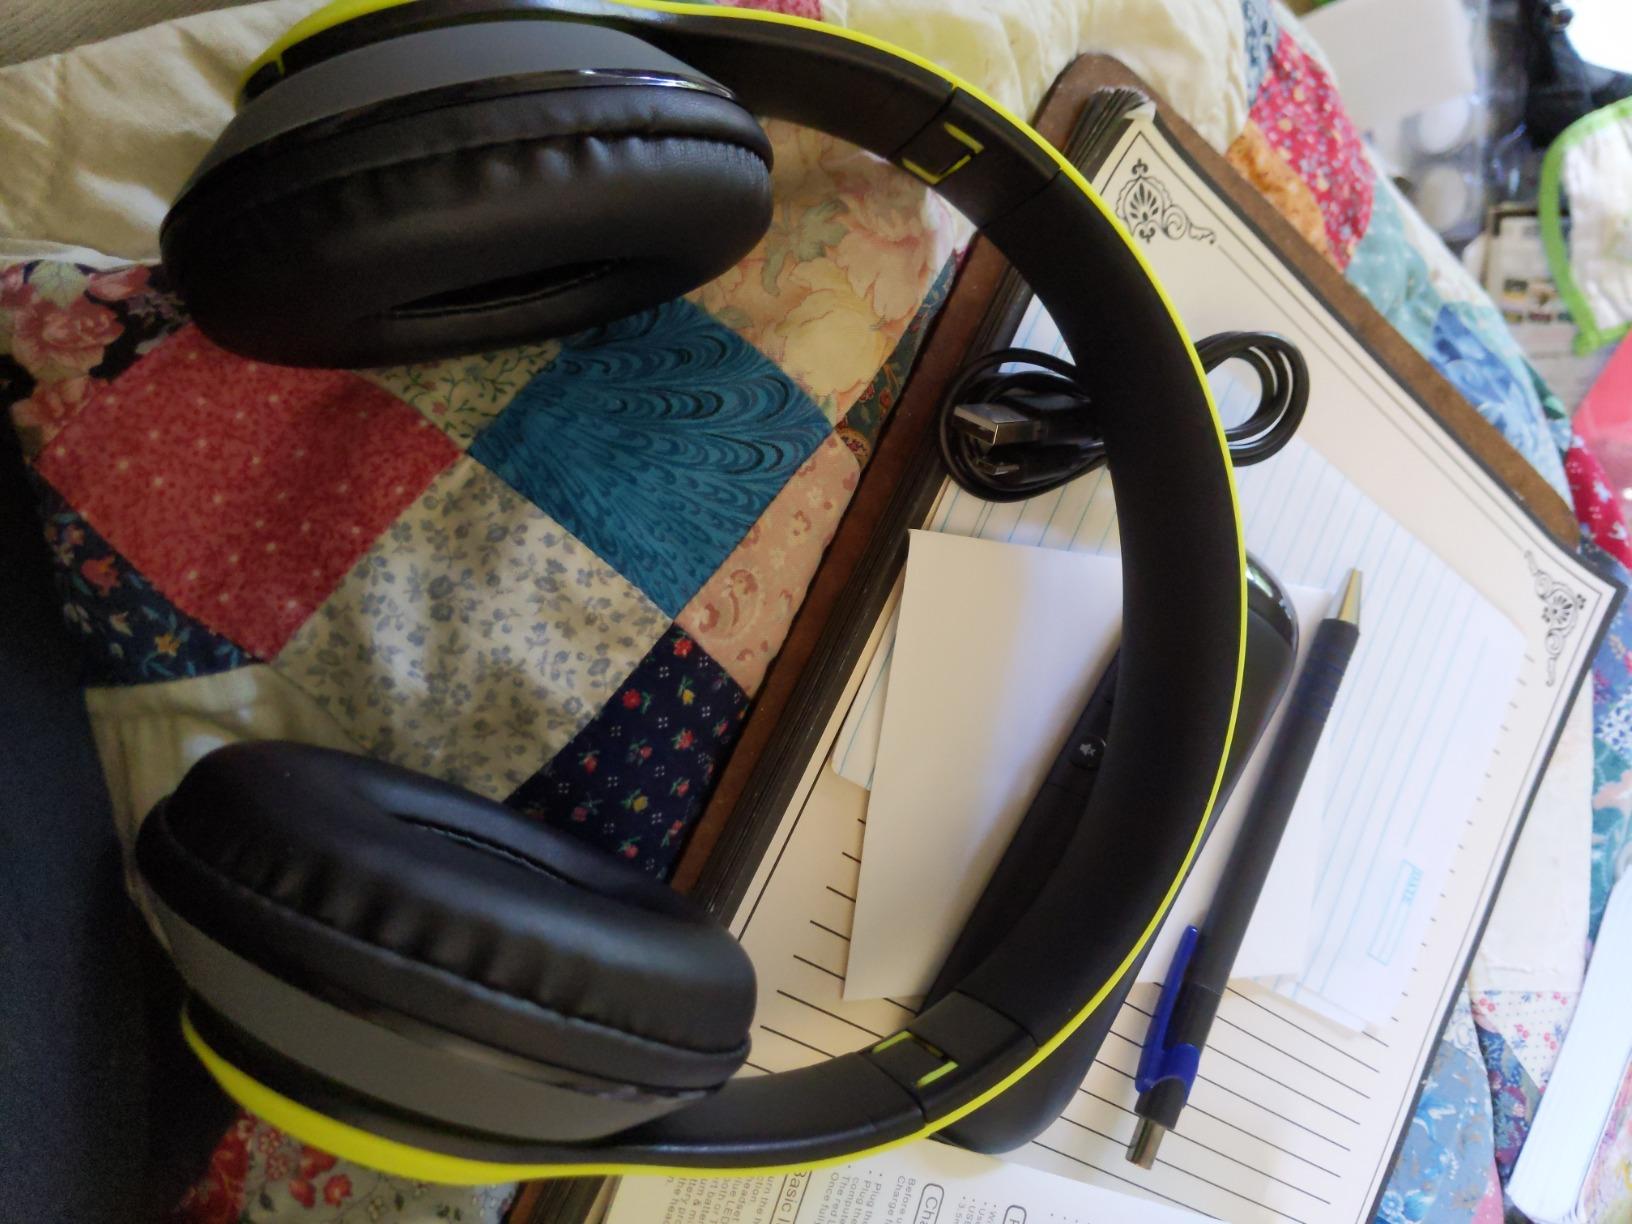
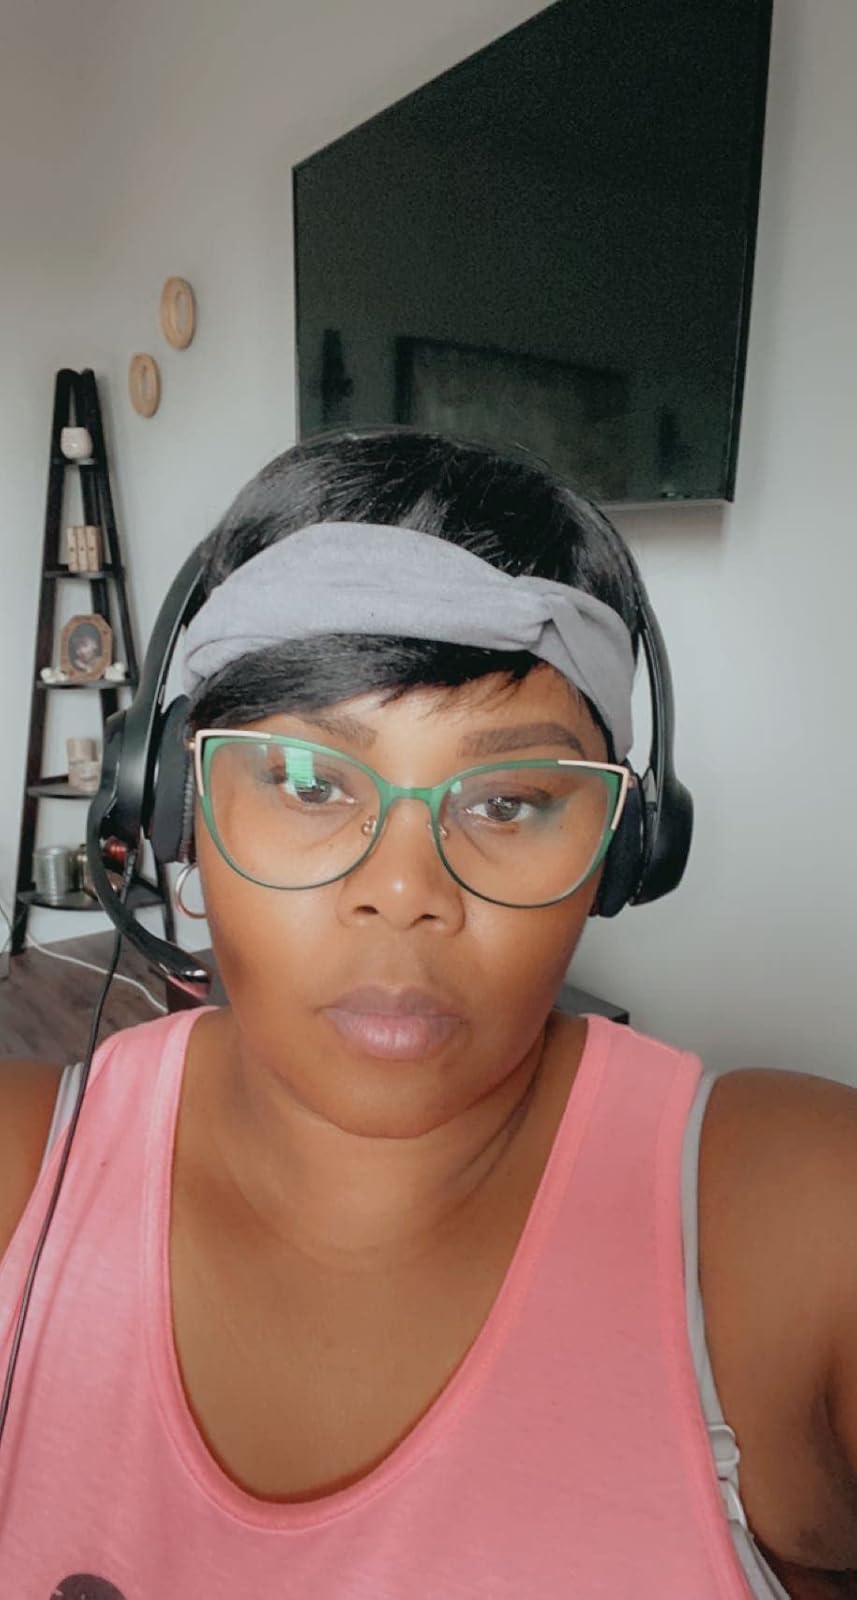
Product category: headphones
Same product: no